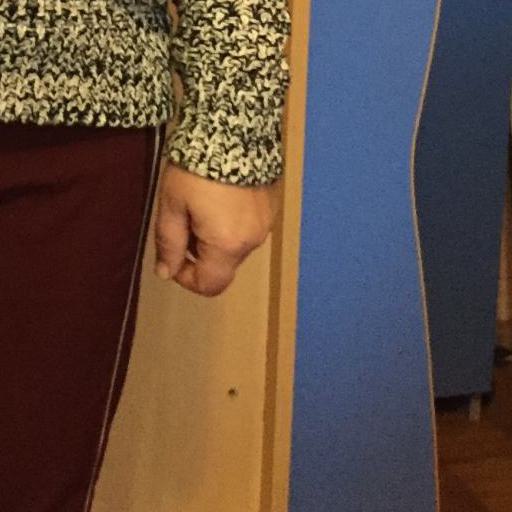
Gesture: no_gesture